The Tornado (1924 film)

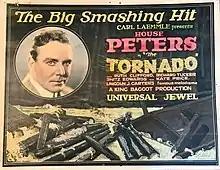
Lobby card

The Tornado is a 1924 American silent drama film directed by King Baggot and starring House Peters, Ruth Clifford, and Richard Tucker.